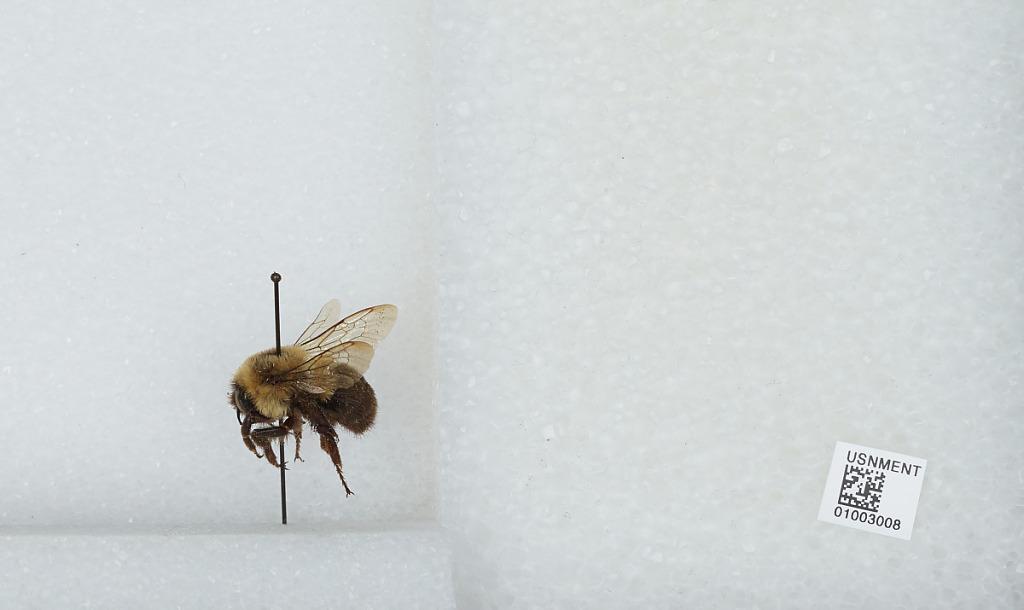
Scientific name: Bombus (Pyrobombus) impatiens Cresson